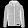
Label: Coat